Nili Latu

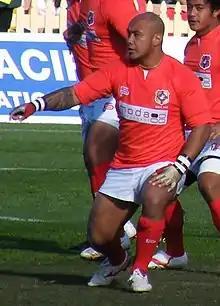

Nili Latu, playing name of Otenili Langilangi (born 19 February 1982) is a Tongan rugby union footballer. In 2018, Latu left Newcastle Falcons after helping Falcons achieve 4th in the Aviva Premiership, the highest finish in 20 years. He moved to Japan to continue playing rugby.